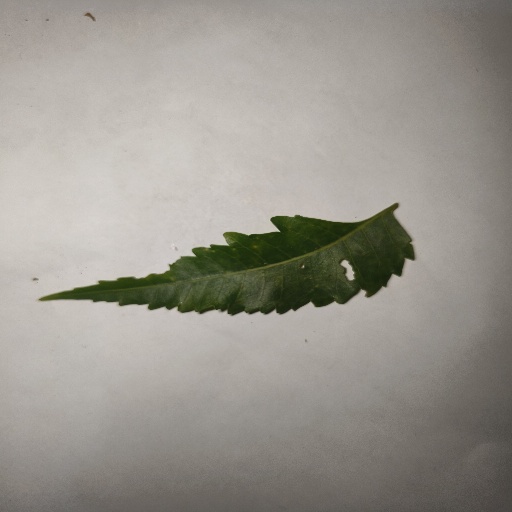
Species: Neem
Leaf condition: Shot Hole Leaf